Ancient Mesopotamian underworld

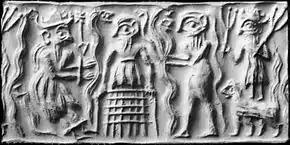
Ancient Sumerian cylinder seal impression showing the god Dumuzid being tortured in the underworld by "galla" demons

The ancient Mesopotamian underworld (known in Sumerian as Kur, Irkalla, Kukku, Arali, or Kigal, and in Akkadian as Erṣetu), was the lowermost part of the ancient near eastern cosmos, roughly parallel to the region known as Tartarus from early Greek cosmology. It was described as a dark, dreary cavern located deep below the ground, where inhabitants were believed to continue "a transpositional version of life on earth". The only food or drink was dry dust, but family members of the deceased would pour sacred mineral libations from the earth for them to drink. In the Sumerian underworld, it was initially believed that there was no final judgement of the deceased and the dead were neither punished nor rewarded for their deeds in life.